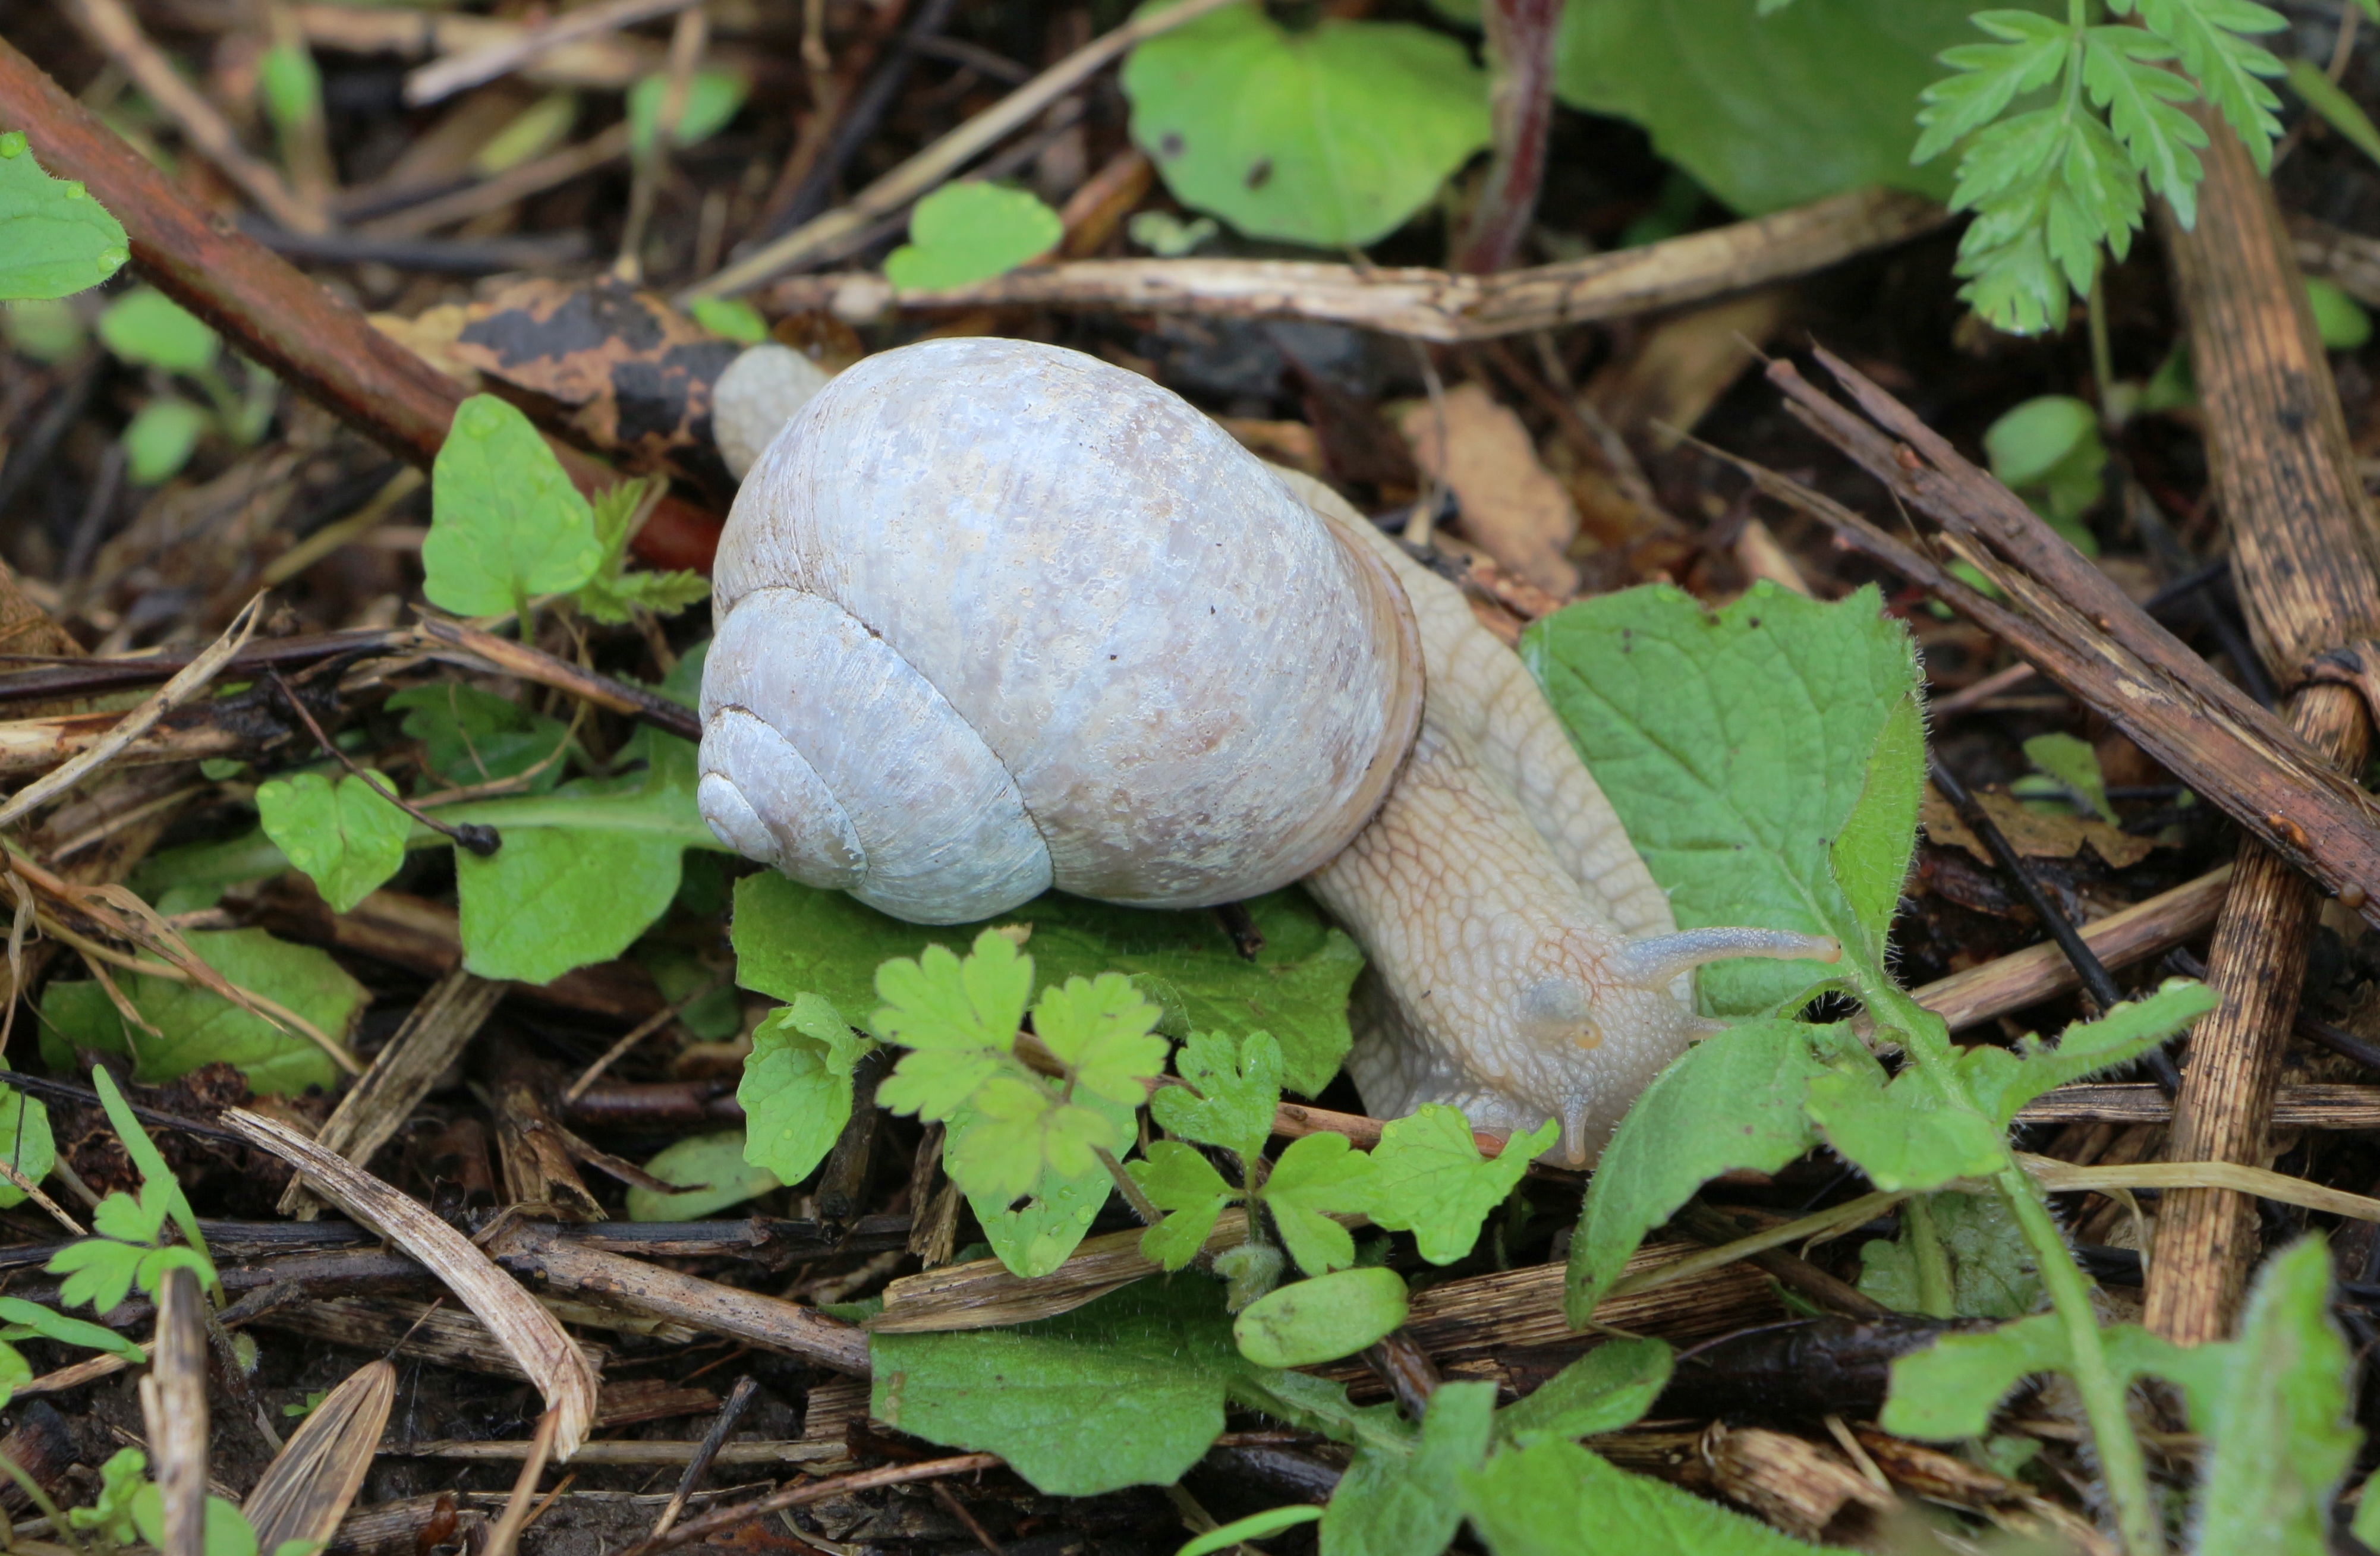
nature, flower, animal, mushroom, flora, fauna, mollusk, fungus, snail, woodland, bolete, slowly, agaricomycetes, agaricaceae, penny bun